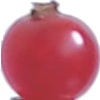
Label: Redcurrant 1